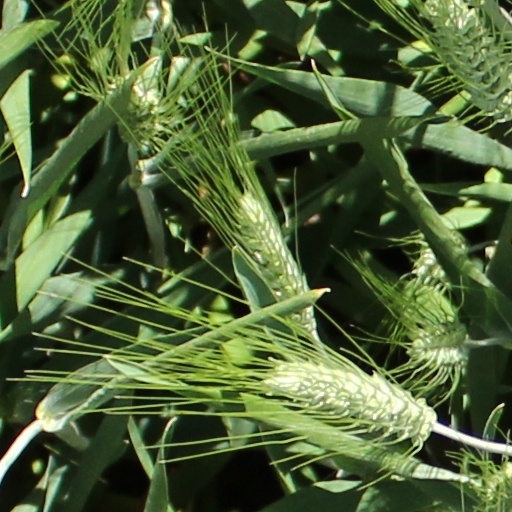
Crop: wheat